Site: brandenburg
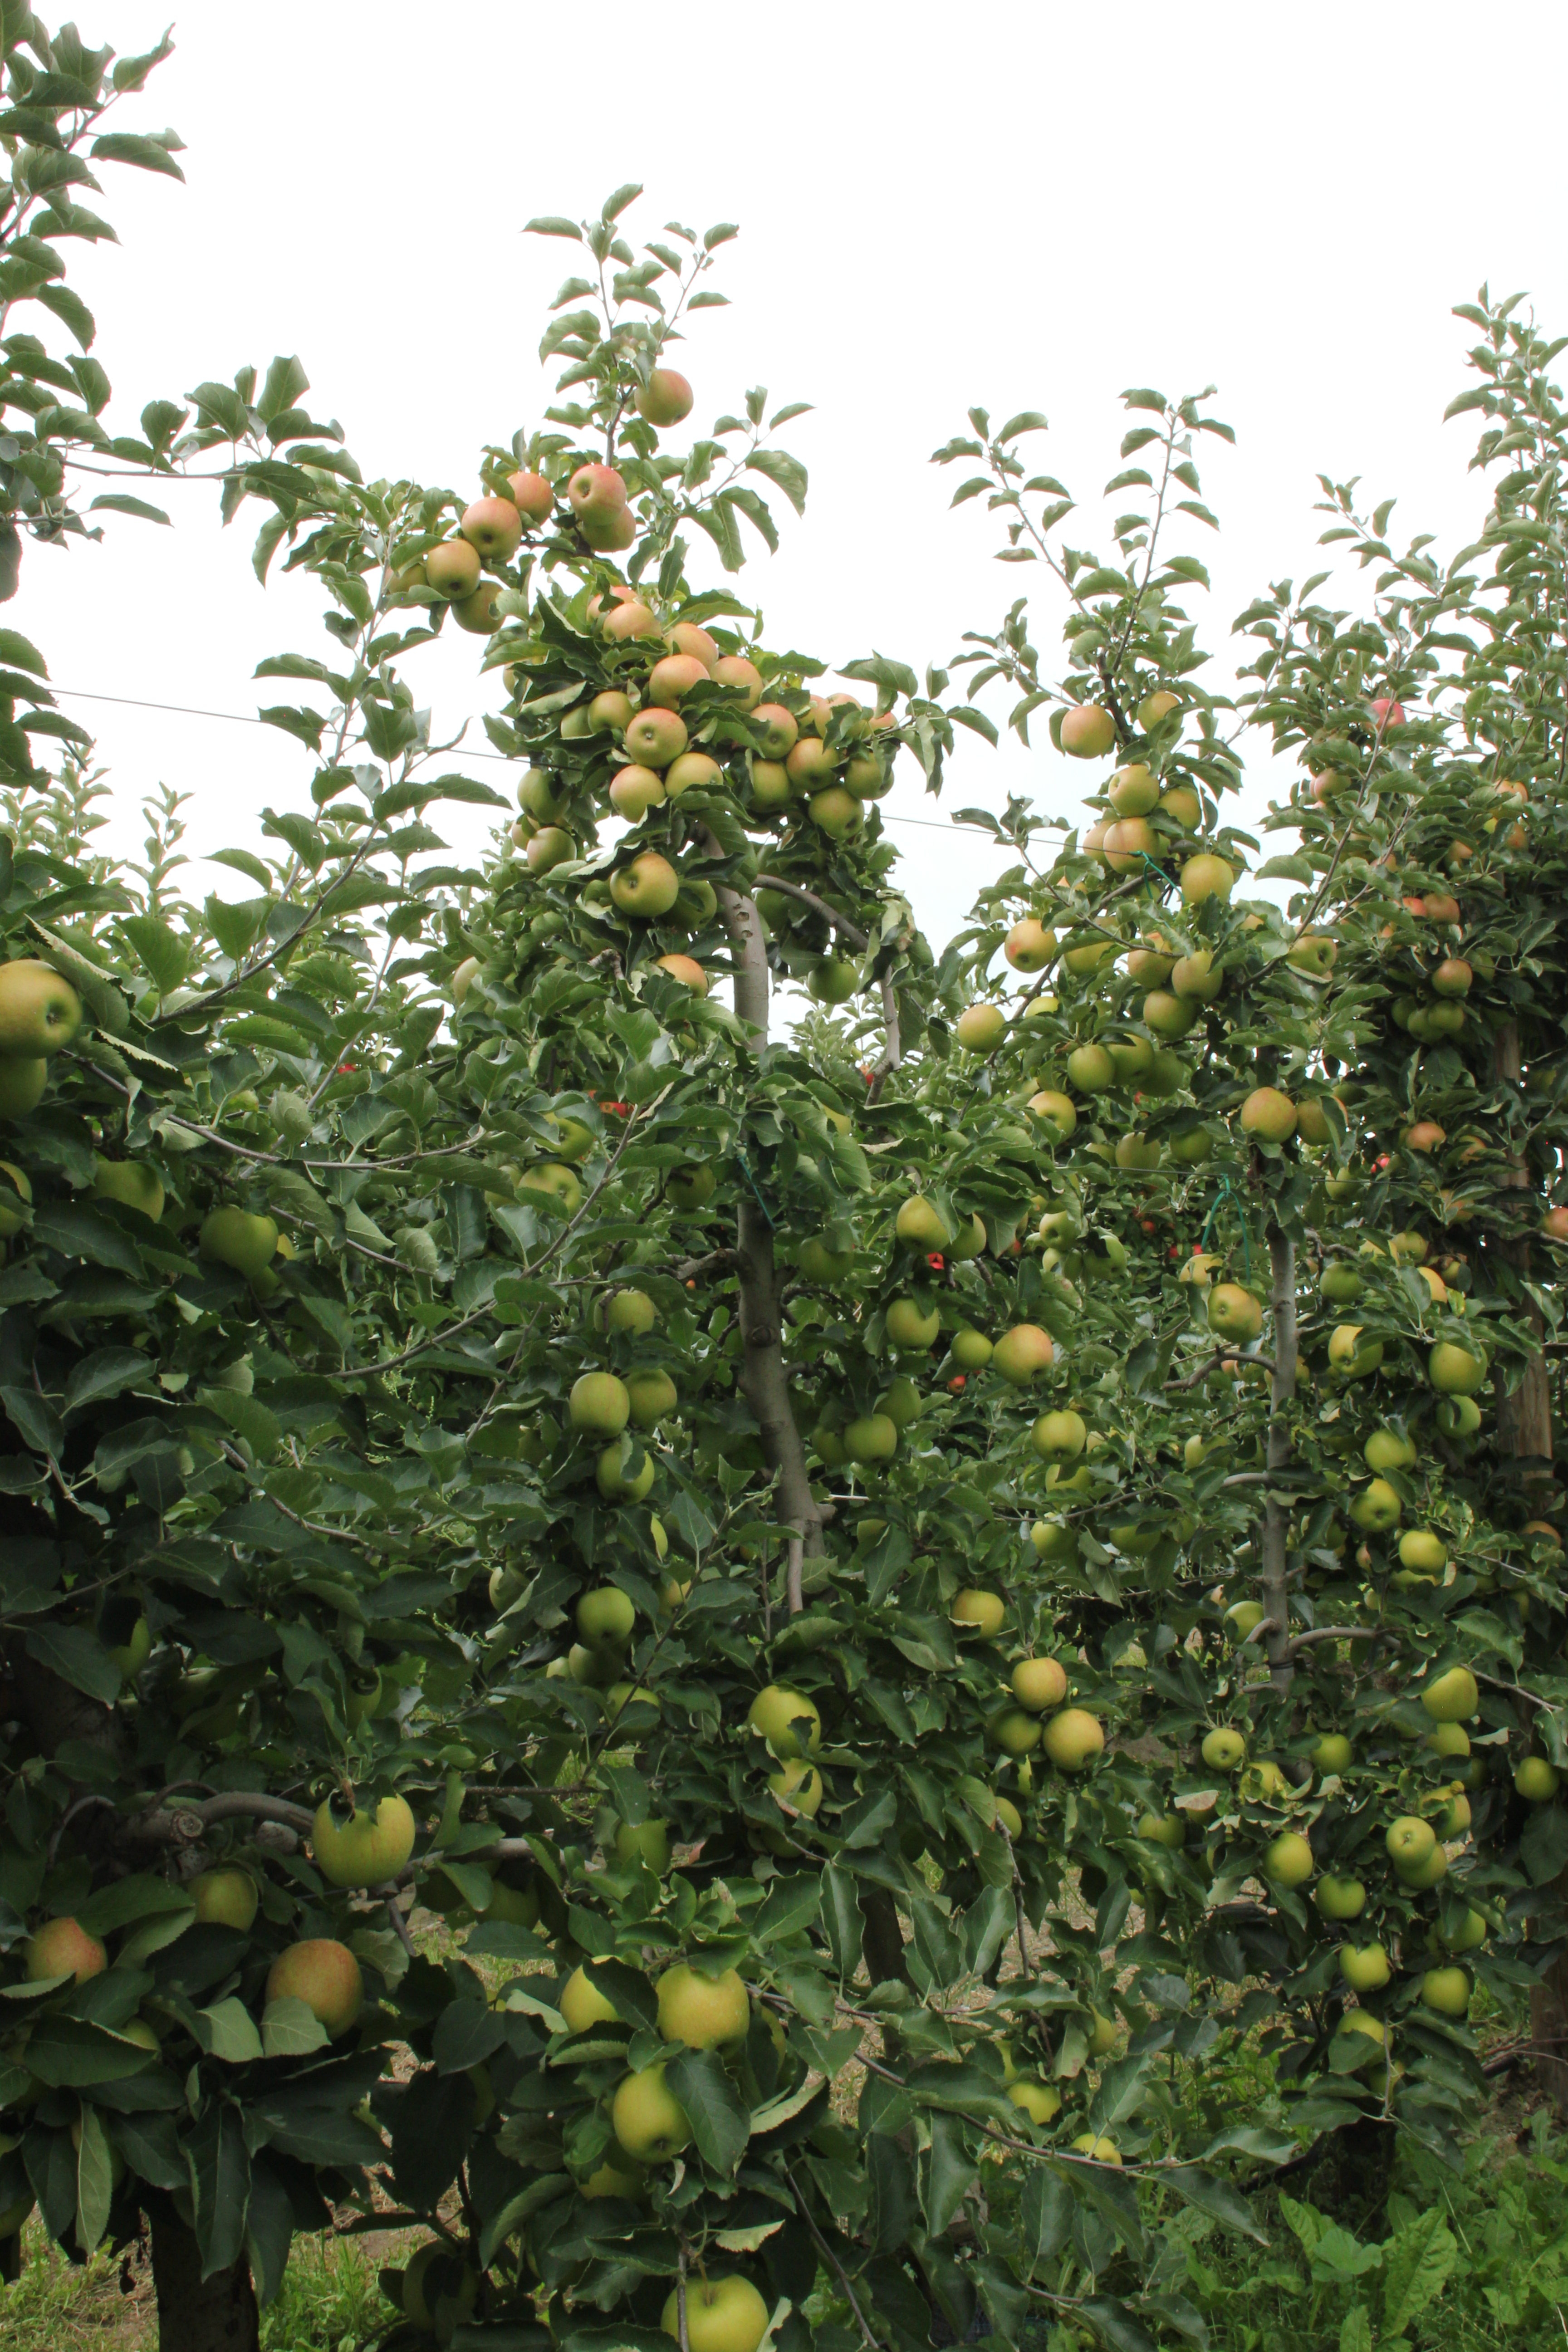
Growth stage (BBCH 87): Maturity of fruit and seed